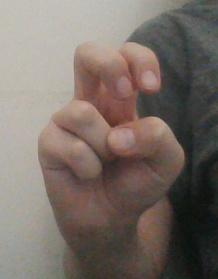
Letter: toot